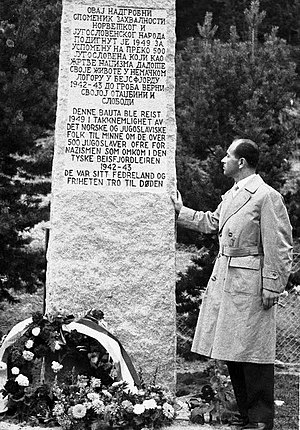
Beisfjord-massakren
Mindesmærke i Beisfjord.